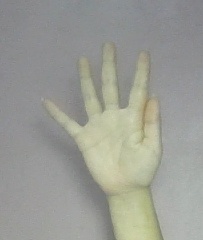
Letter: sheen